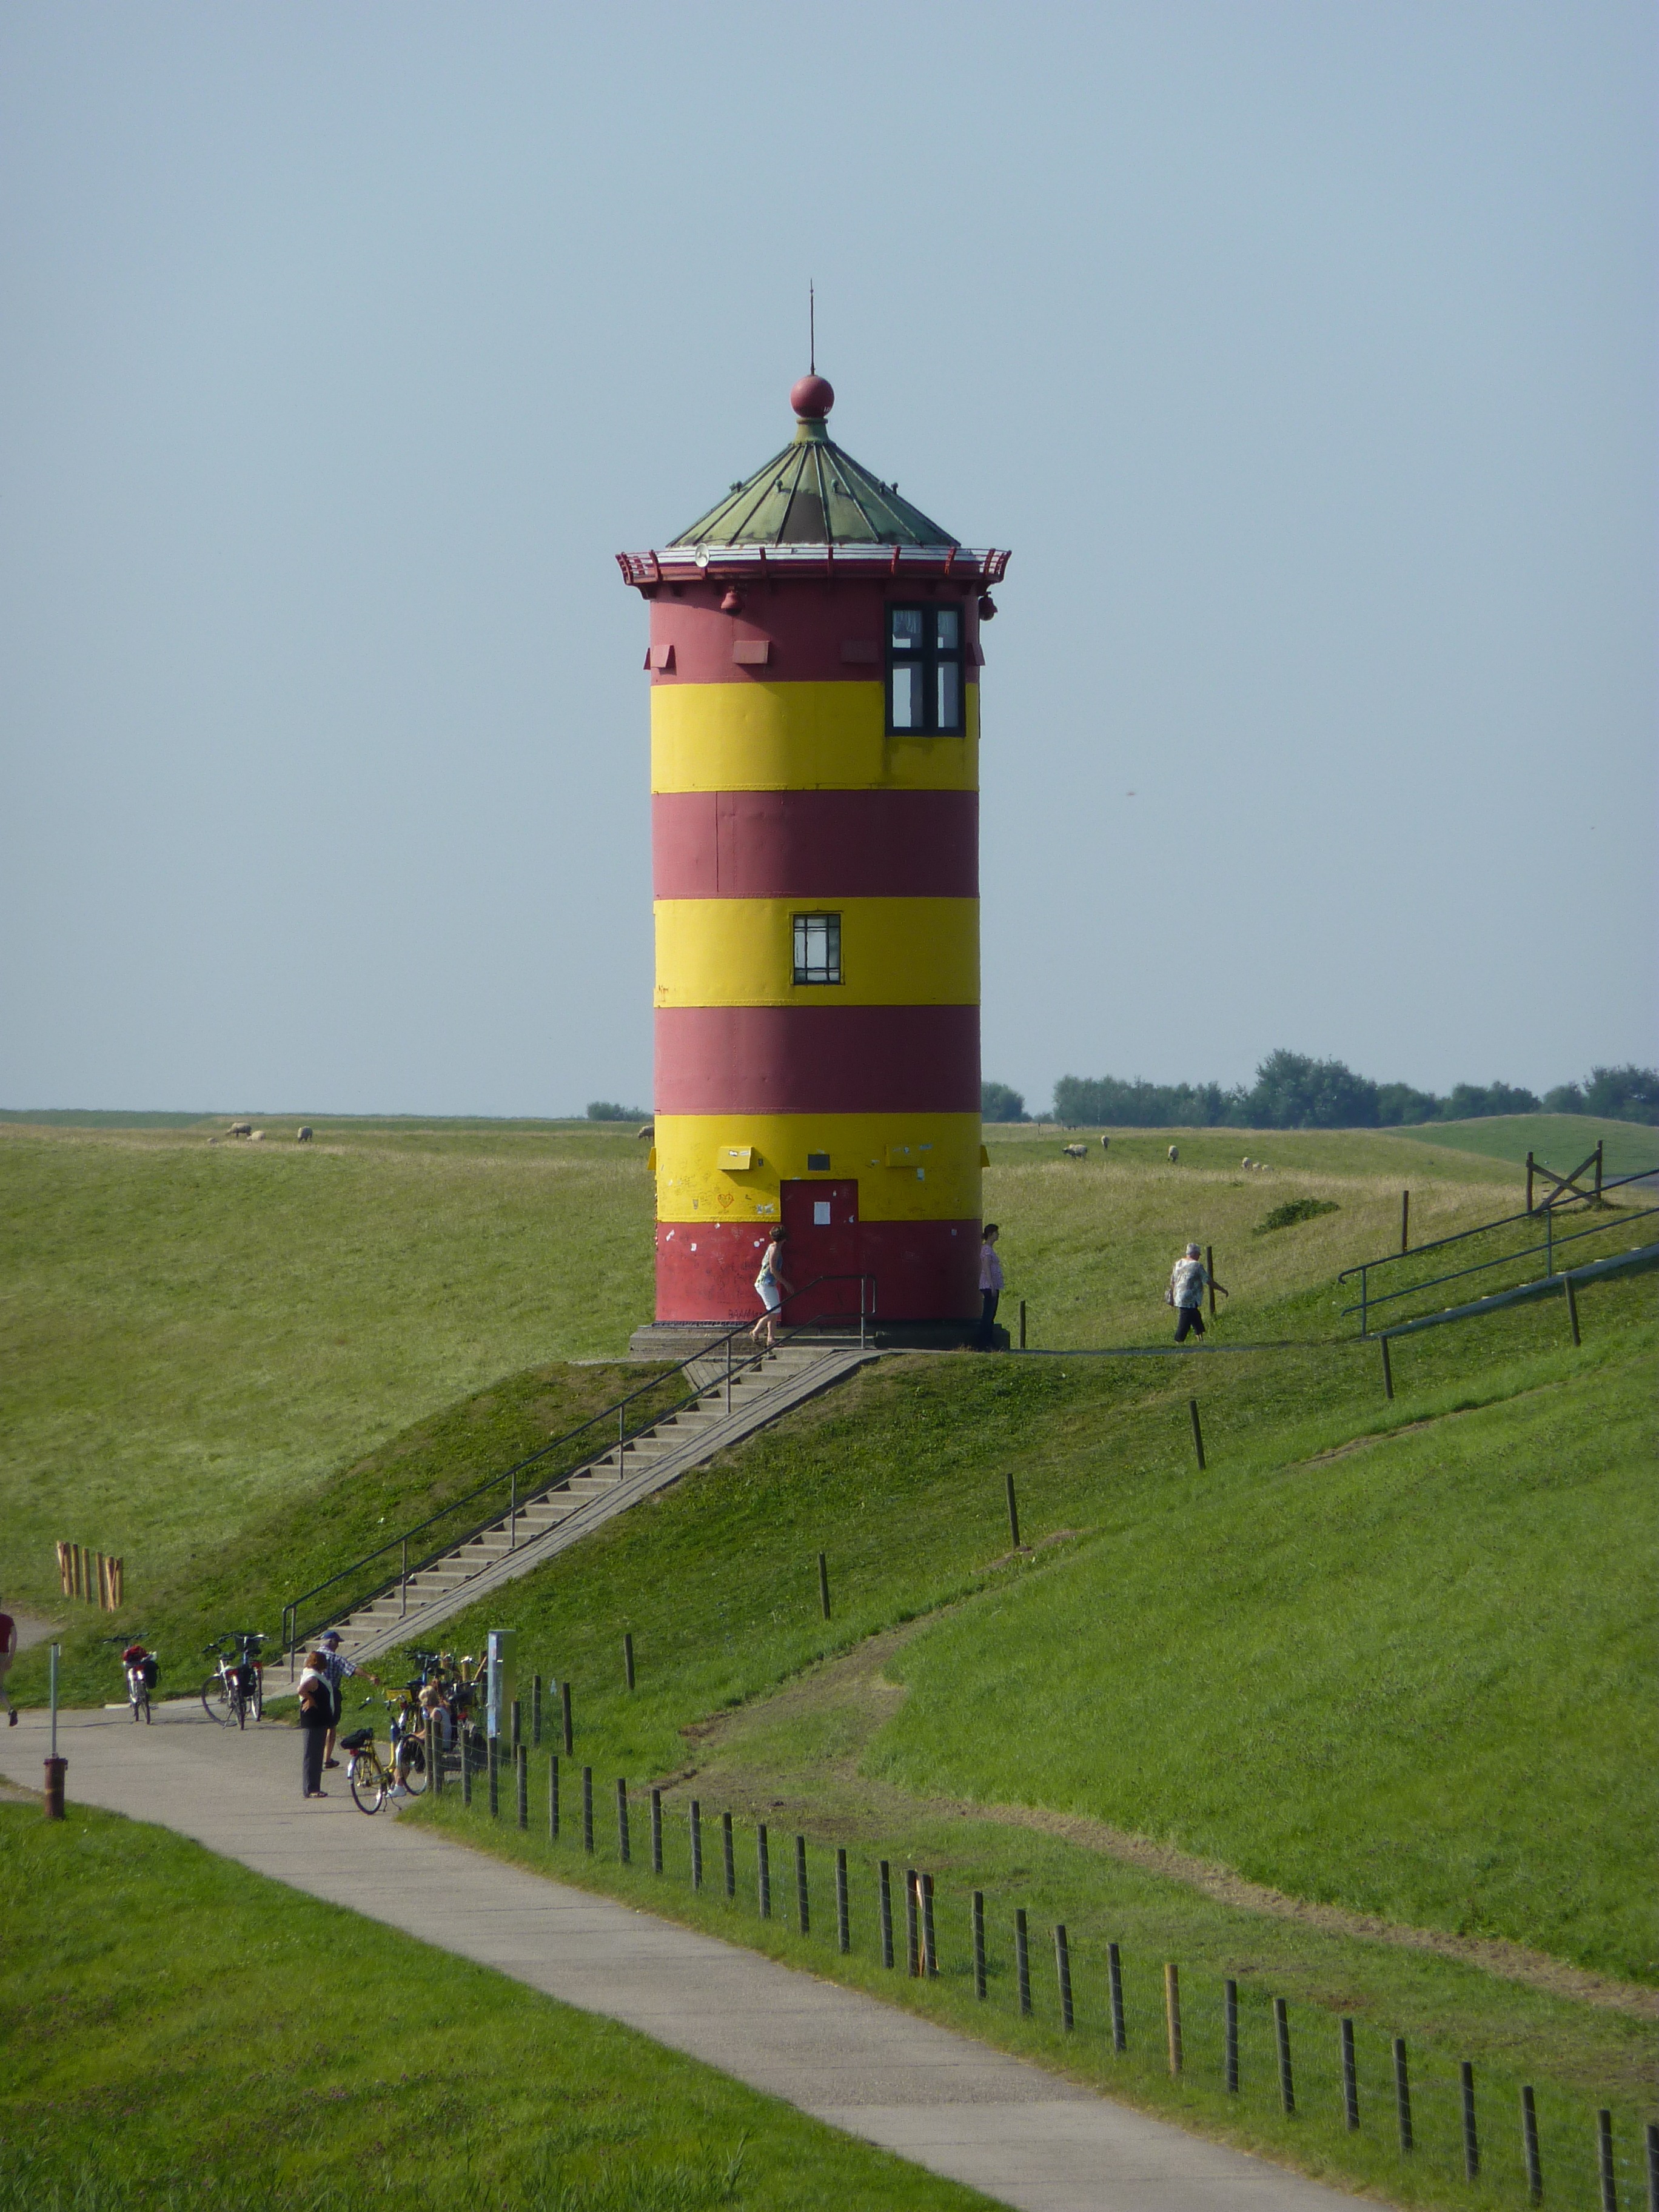
sea, coast, lighthouse, tower, germany, north sea, baltic sea, northern germany, dike, otto walkes, dike road